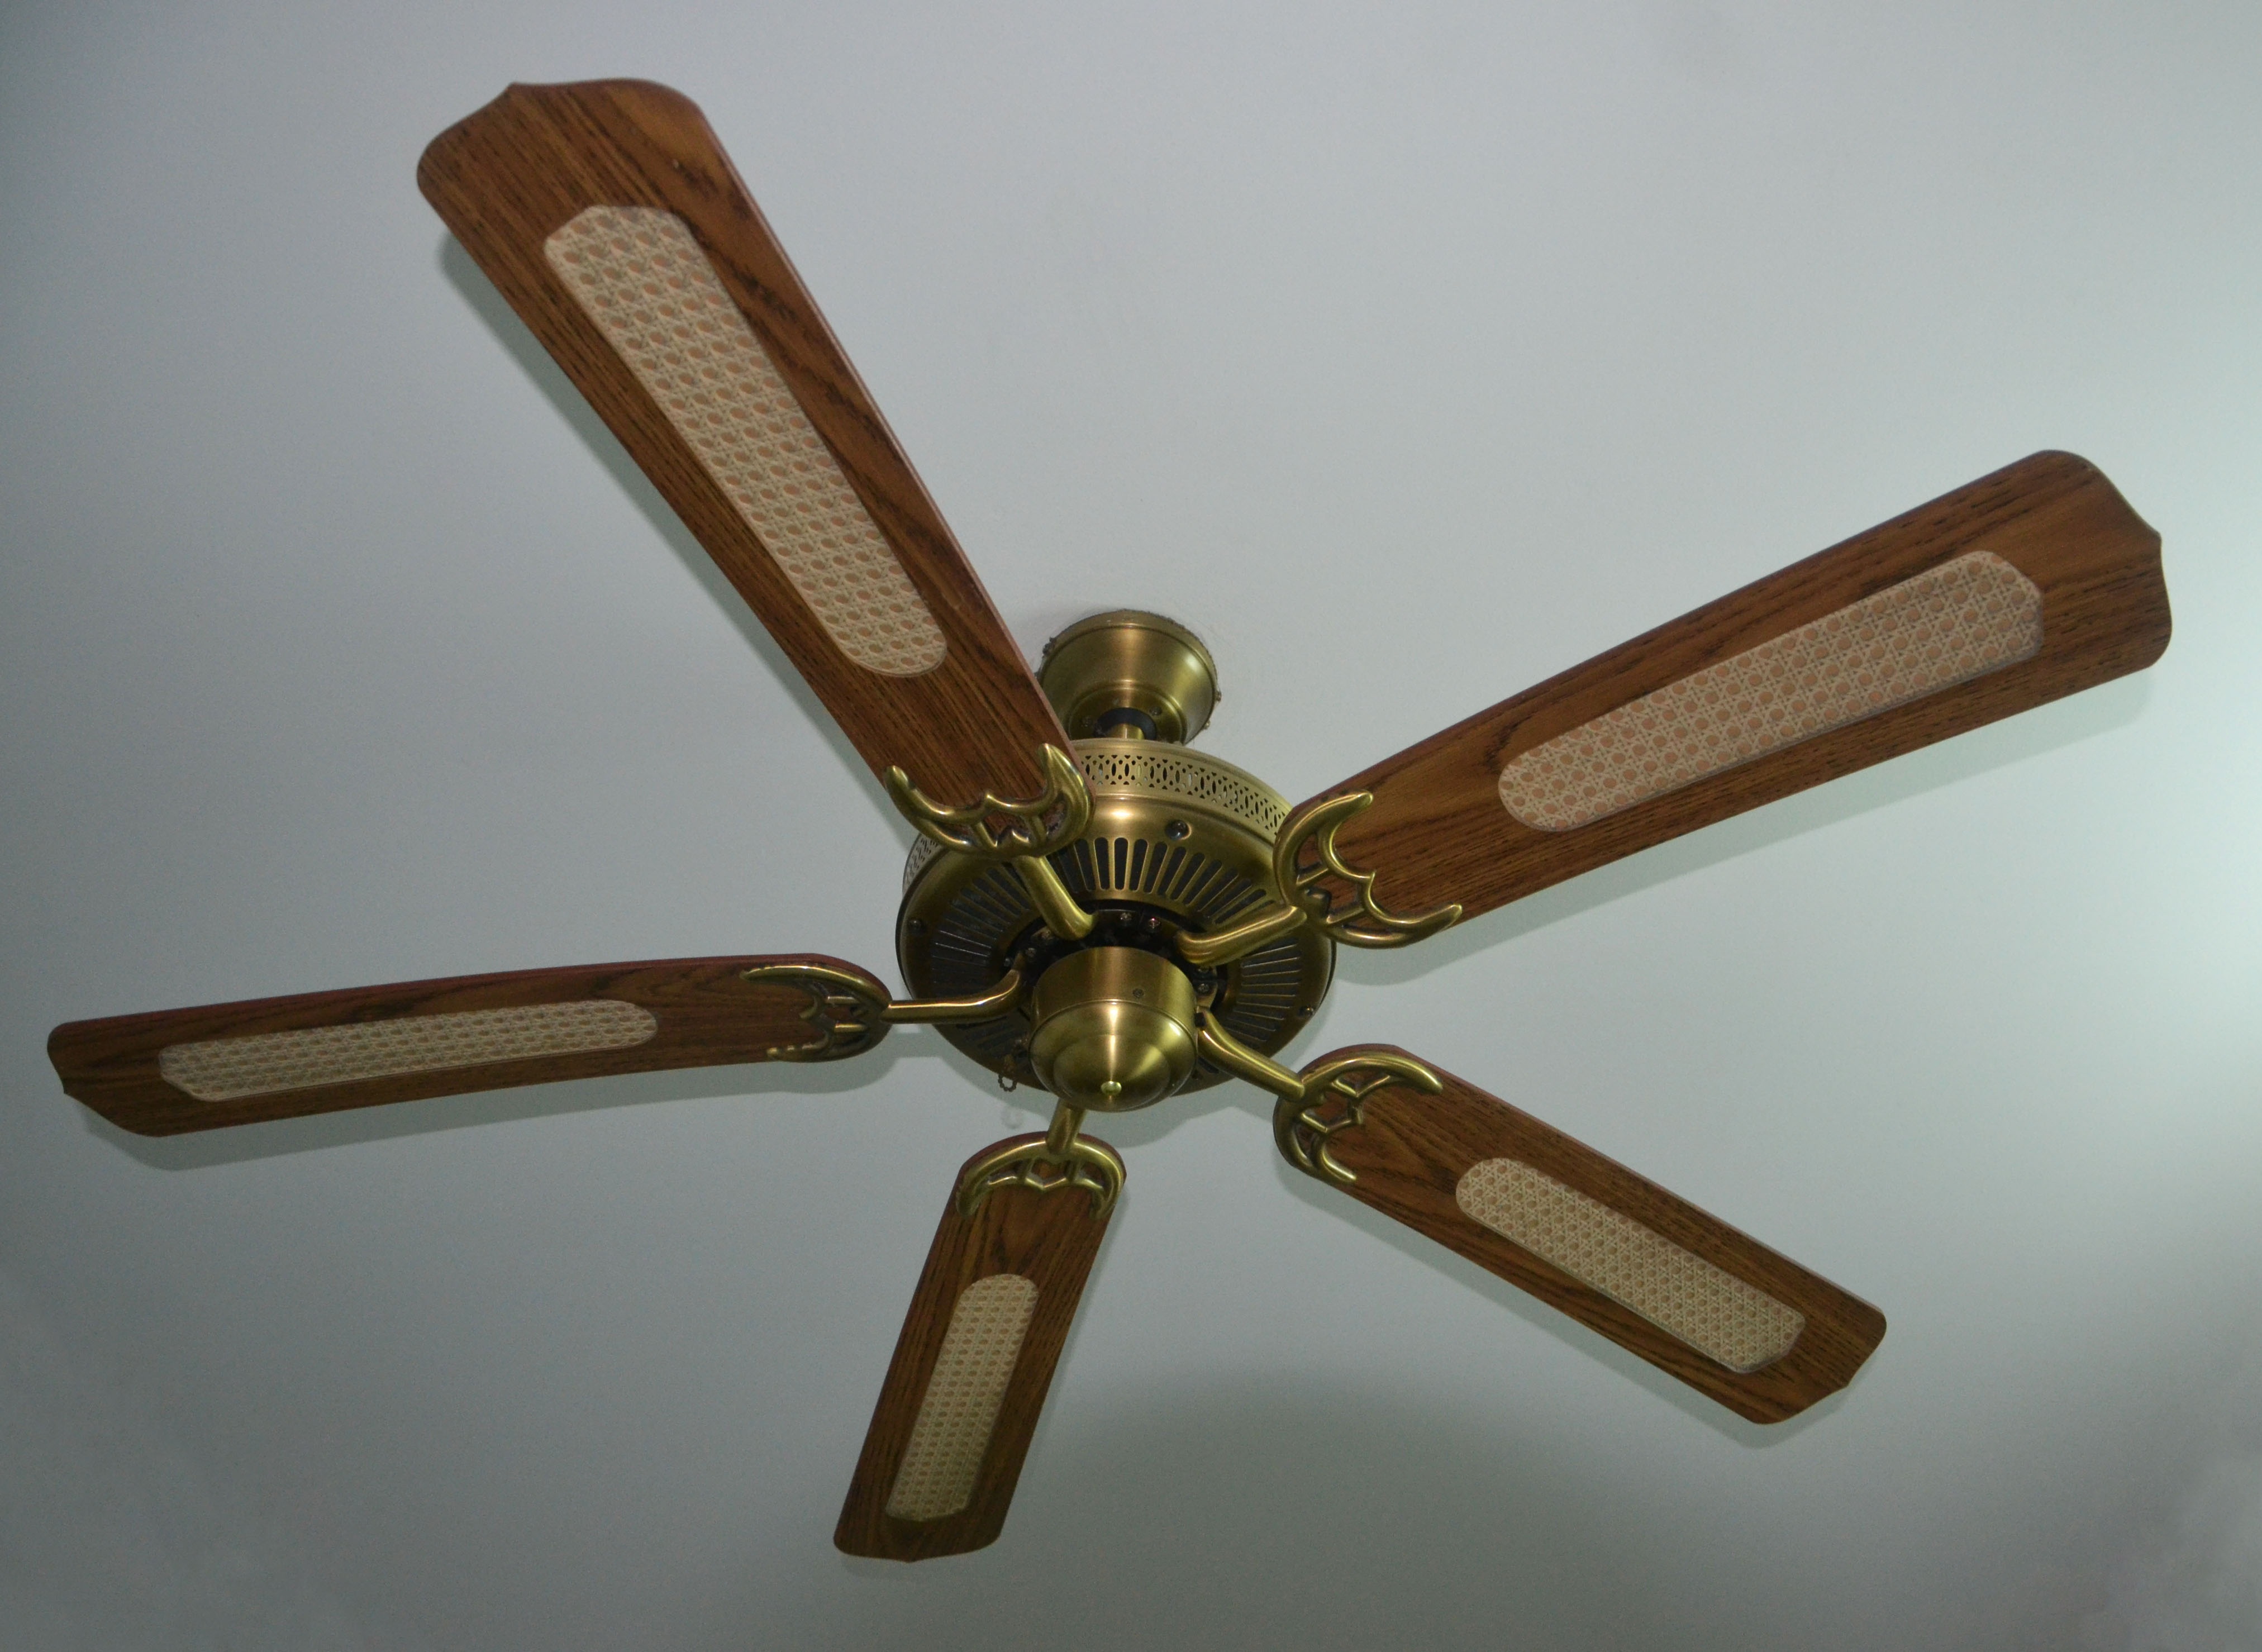
vintage, house, air, interior, wind, home, motion, ceiling, symbol, equipment, electrical, indoor, room, fan, appliance, air conditioner, product, design, cool, hot, climate, control, propeller, circulation, electric, cooling, ventilation, temperature, cooler, ventilator, conditioner, whirling, mechanical fan, ceiling fan, acclimatization, on air